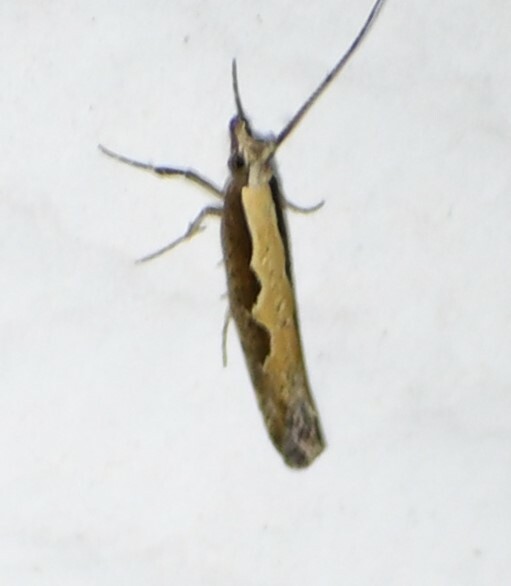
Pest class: diamondback_moth